Susannah Hornebolt

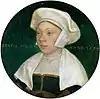
Portrait of a servant's wife by Hans Holbein the Younger. The sitter, a 28-year-old woman in 1534, was once believed to be Susannah, but she was probably around 31 in 1534.

Around 1525 or 1526 she was married to John Parker (c. 1493/4 September 1537), who was for Henry VIII a Keeper of the Palace of Westminster, Yeoman of the King's Crossbows, and later Yeoman of the King's Robes. He had houses at King's Langley in Hertfordshire and Fulham in London. Henry VIII gave the "gentlewoman of the court" and her husband a gilt cup with cover and gilt spoons for the 1532 and 1533 New Years. In 1534 miniature portraits were made of them by Hans Holbein the Younger, which may be titled "A Court Official of King Henry VIII and his wife" and held in Vienna's Kunsthistorisches Museum. They had no children. Parker died in 1537. With the loss of both Jane Seymour and her husband, she lost her means of support and by 1538 had "serious financial difficulties."